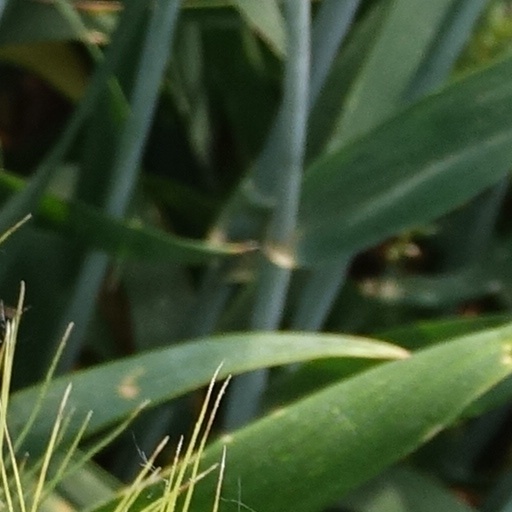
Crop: wheat